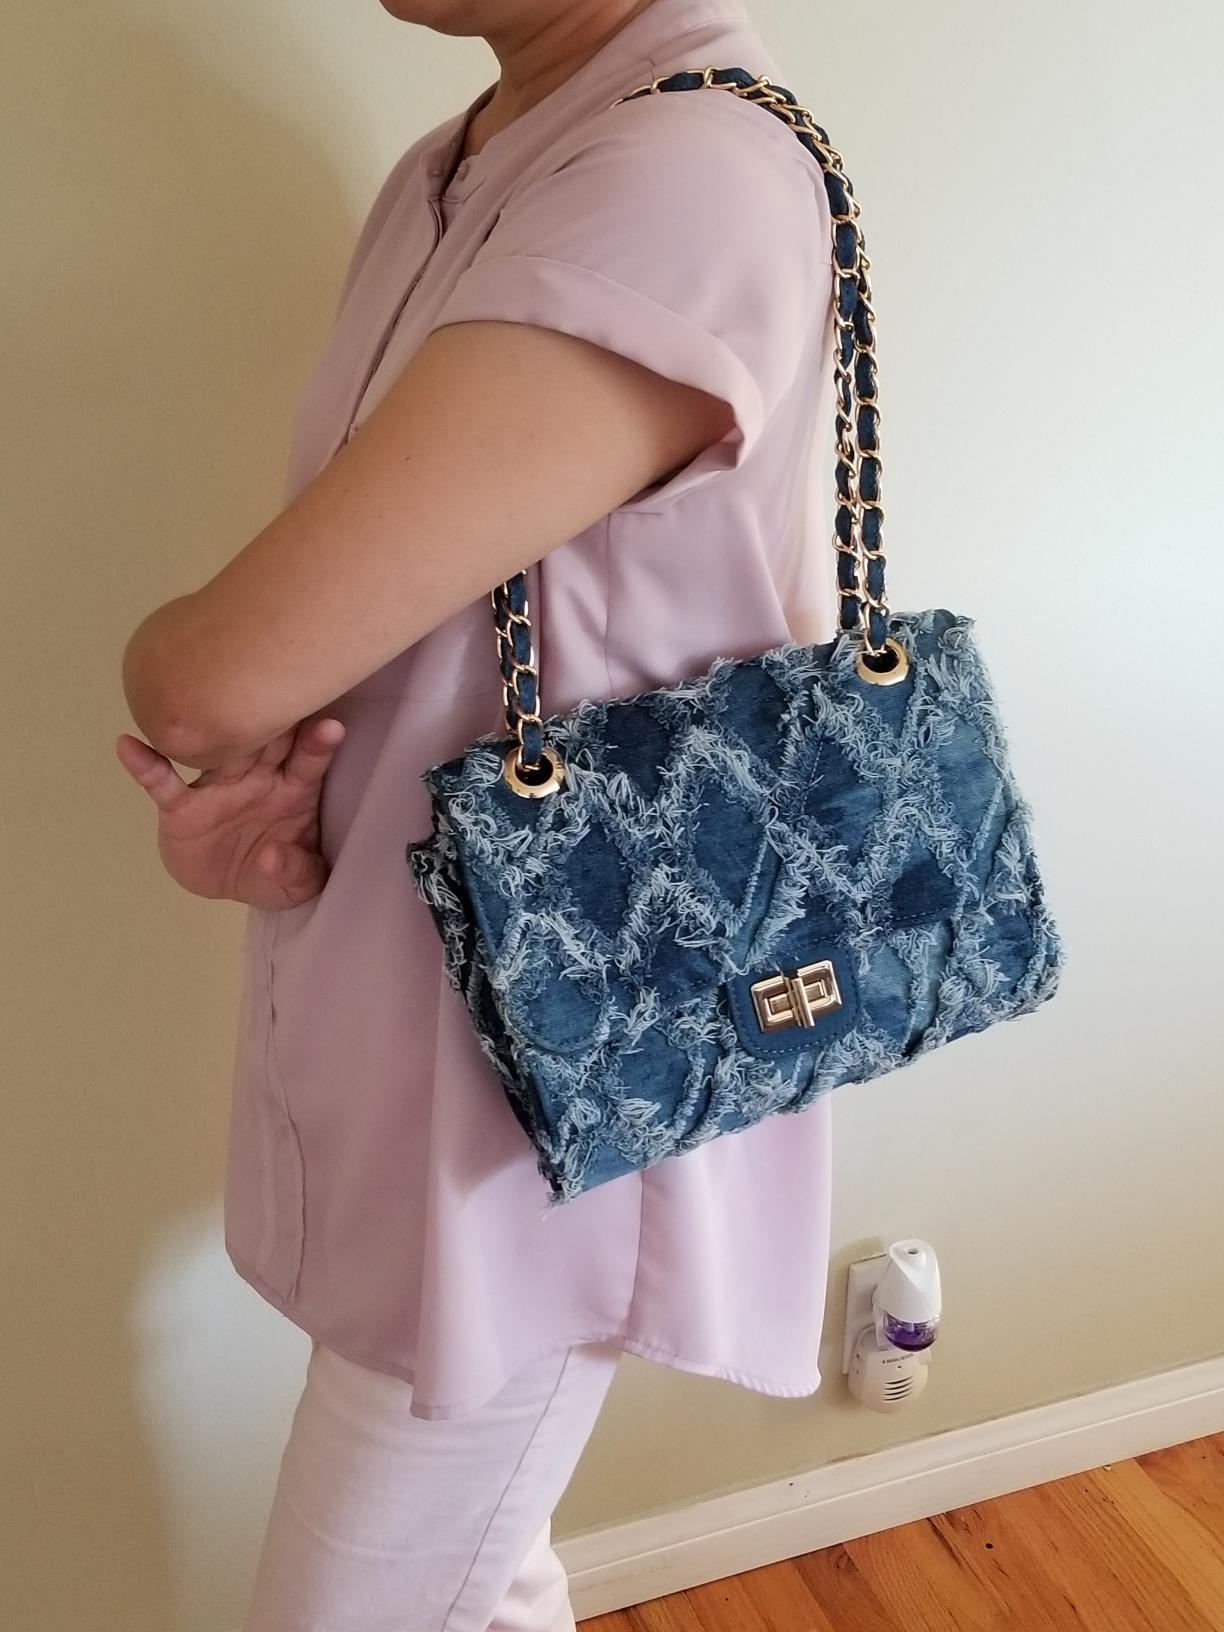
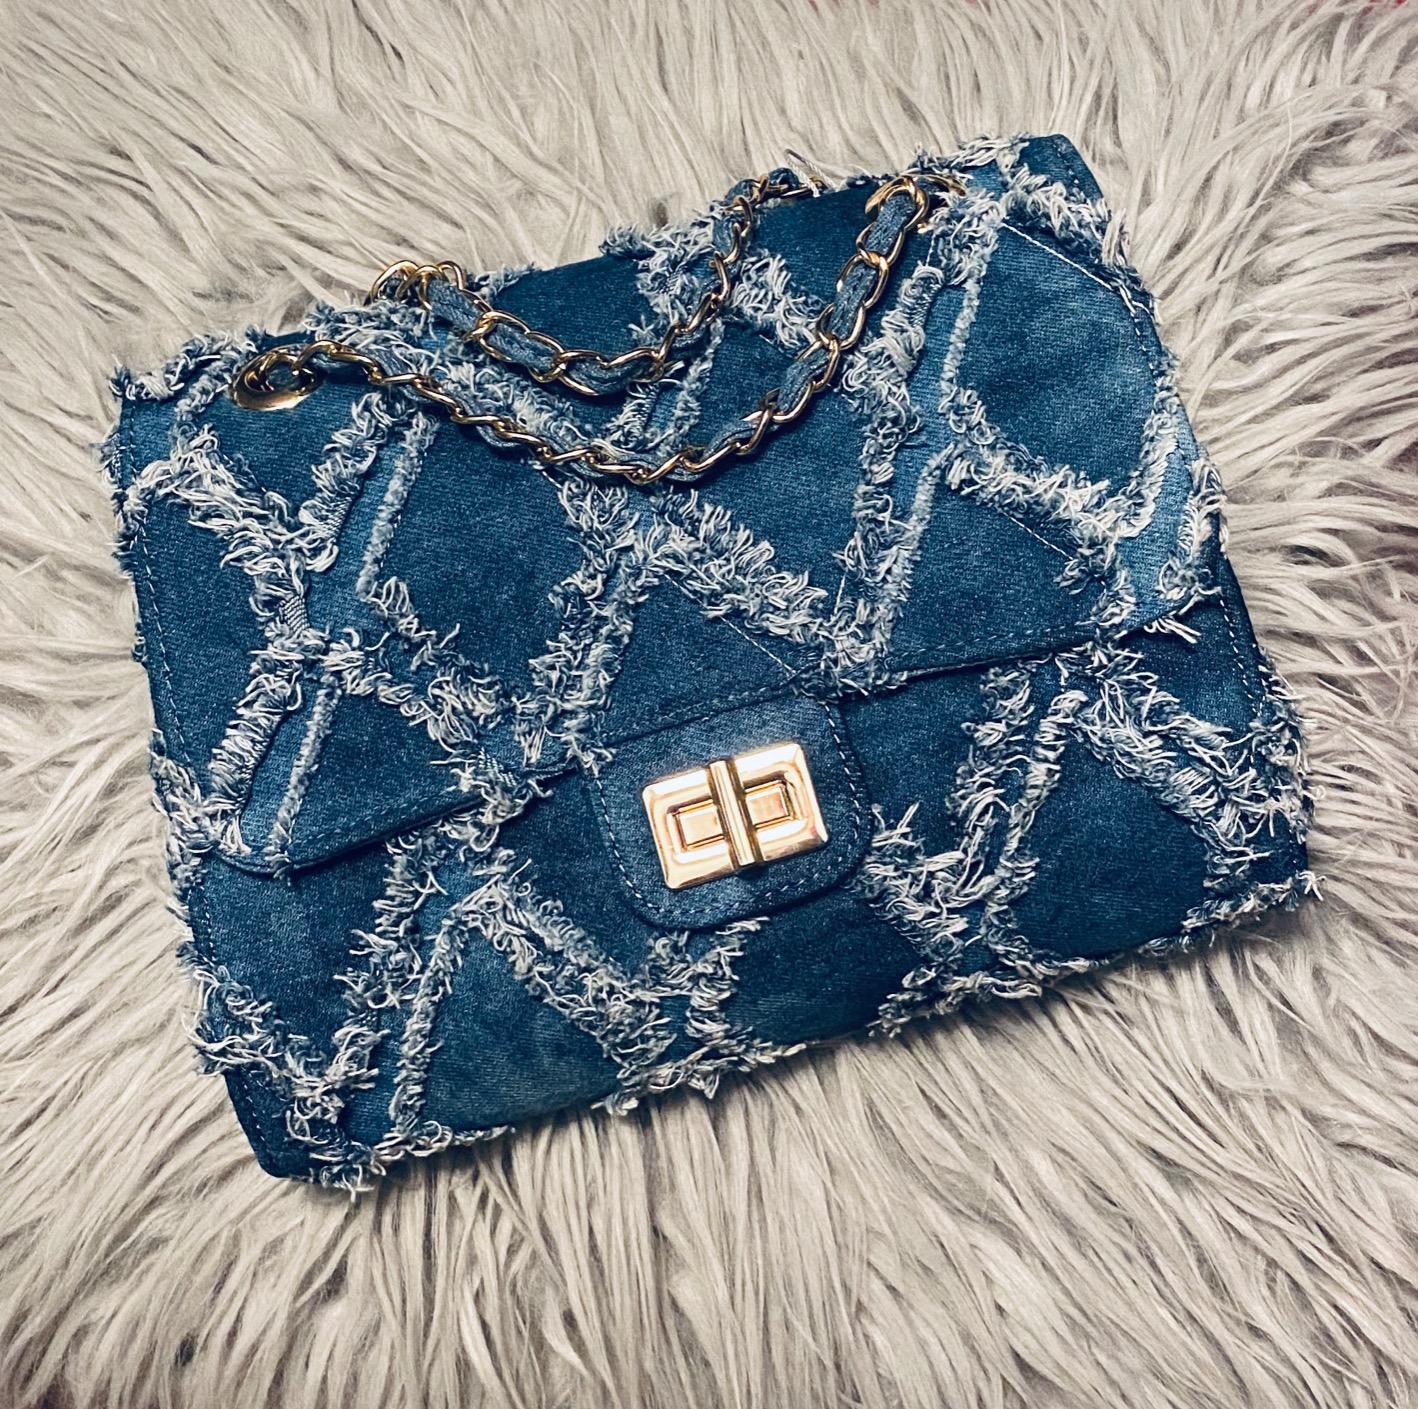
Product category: accessories_handbag
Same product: yes